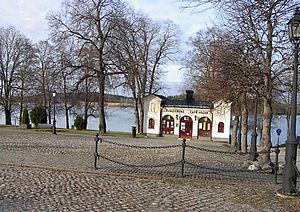
Lindesberg est une localité de Västmanland en Suède et le siège de la commune de Lindesberg, dans le comté d'Örebro. Lindesberg était une municipalité séparée de Lindesbergs ville de 1643 à 1970.